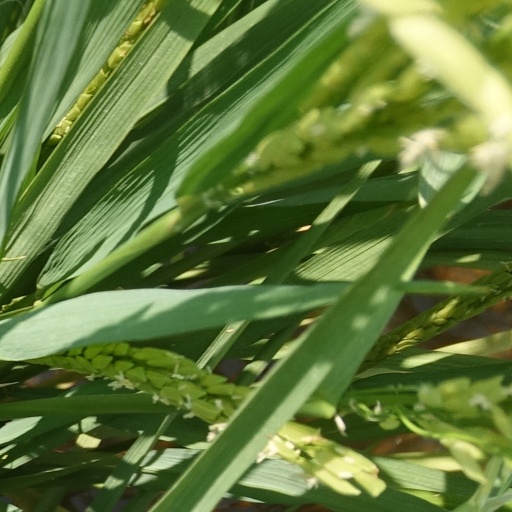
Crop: rice